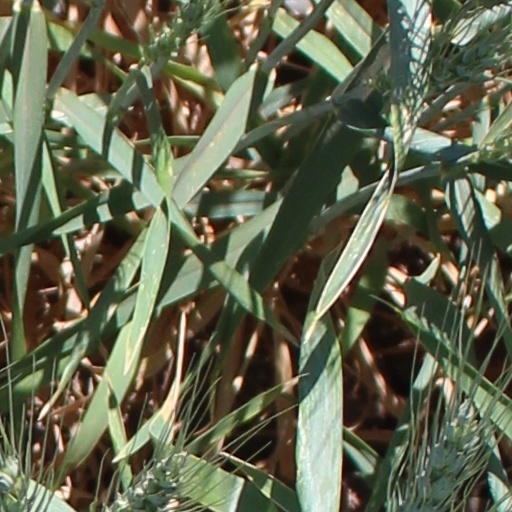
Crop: wheat